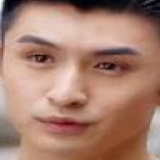
diễn viên Trương Vân Long